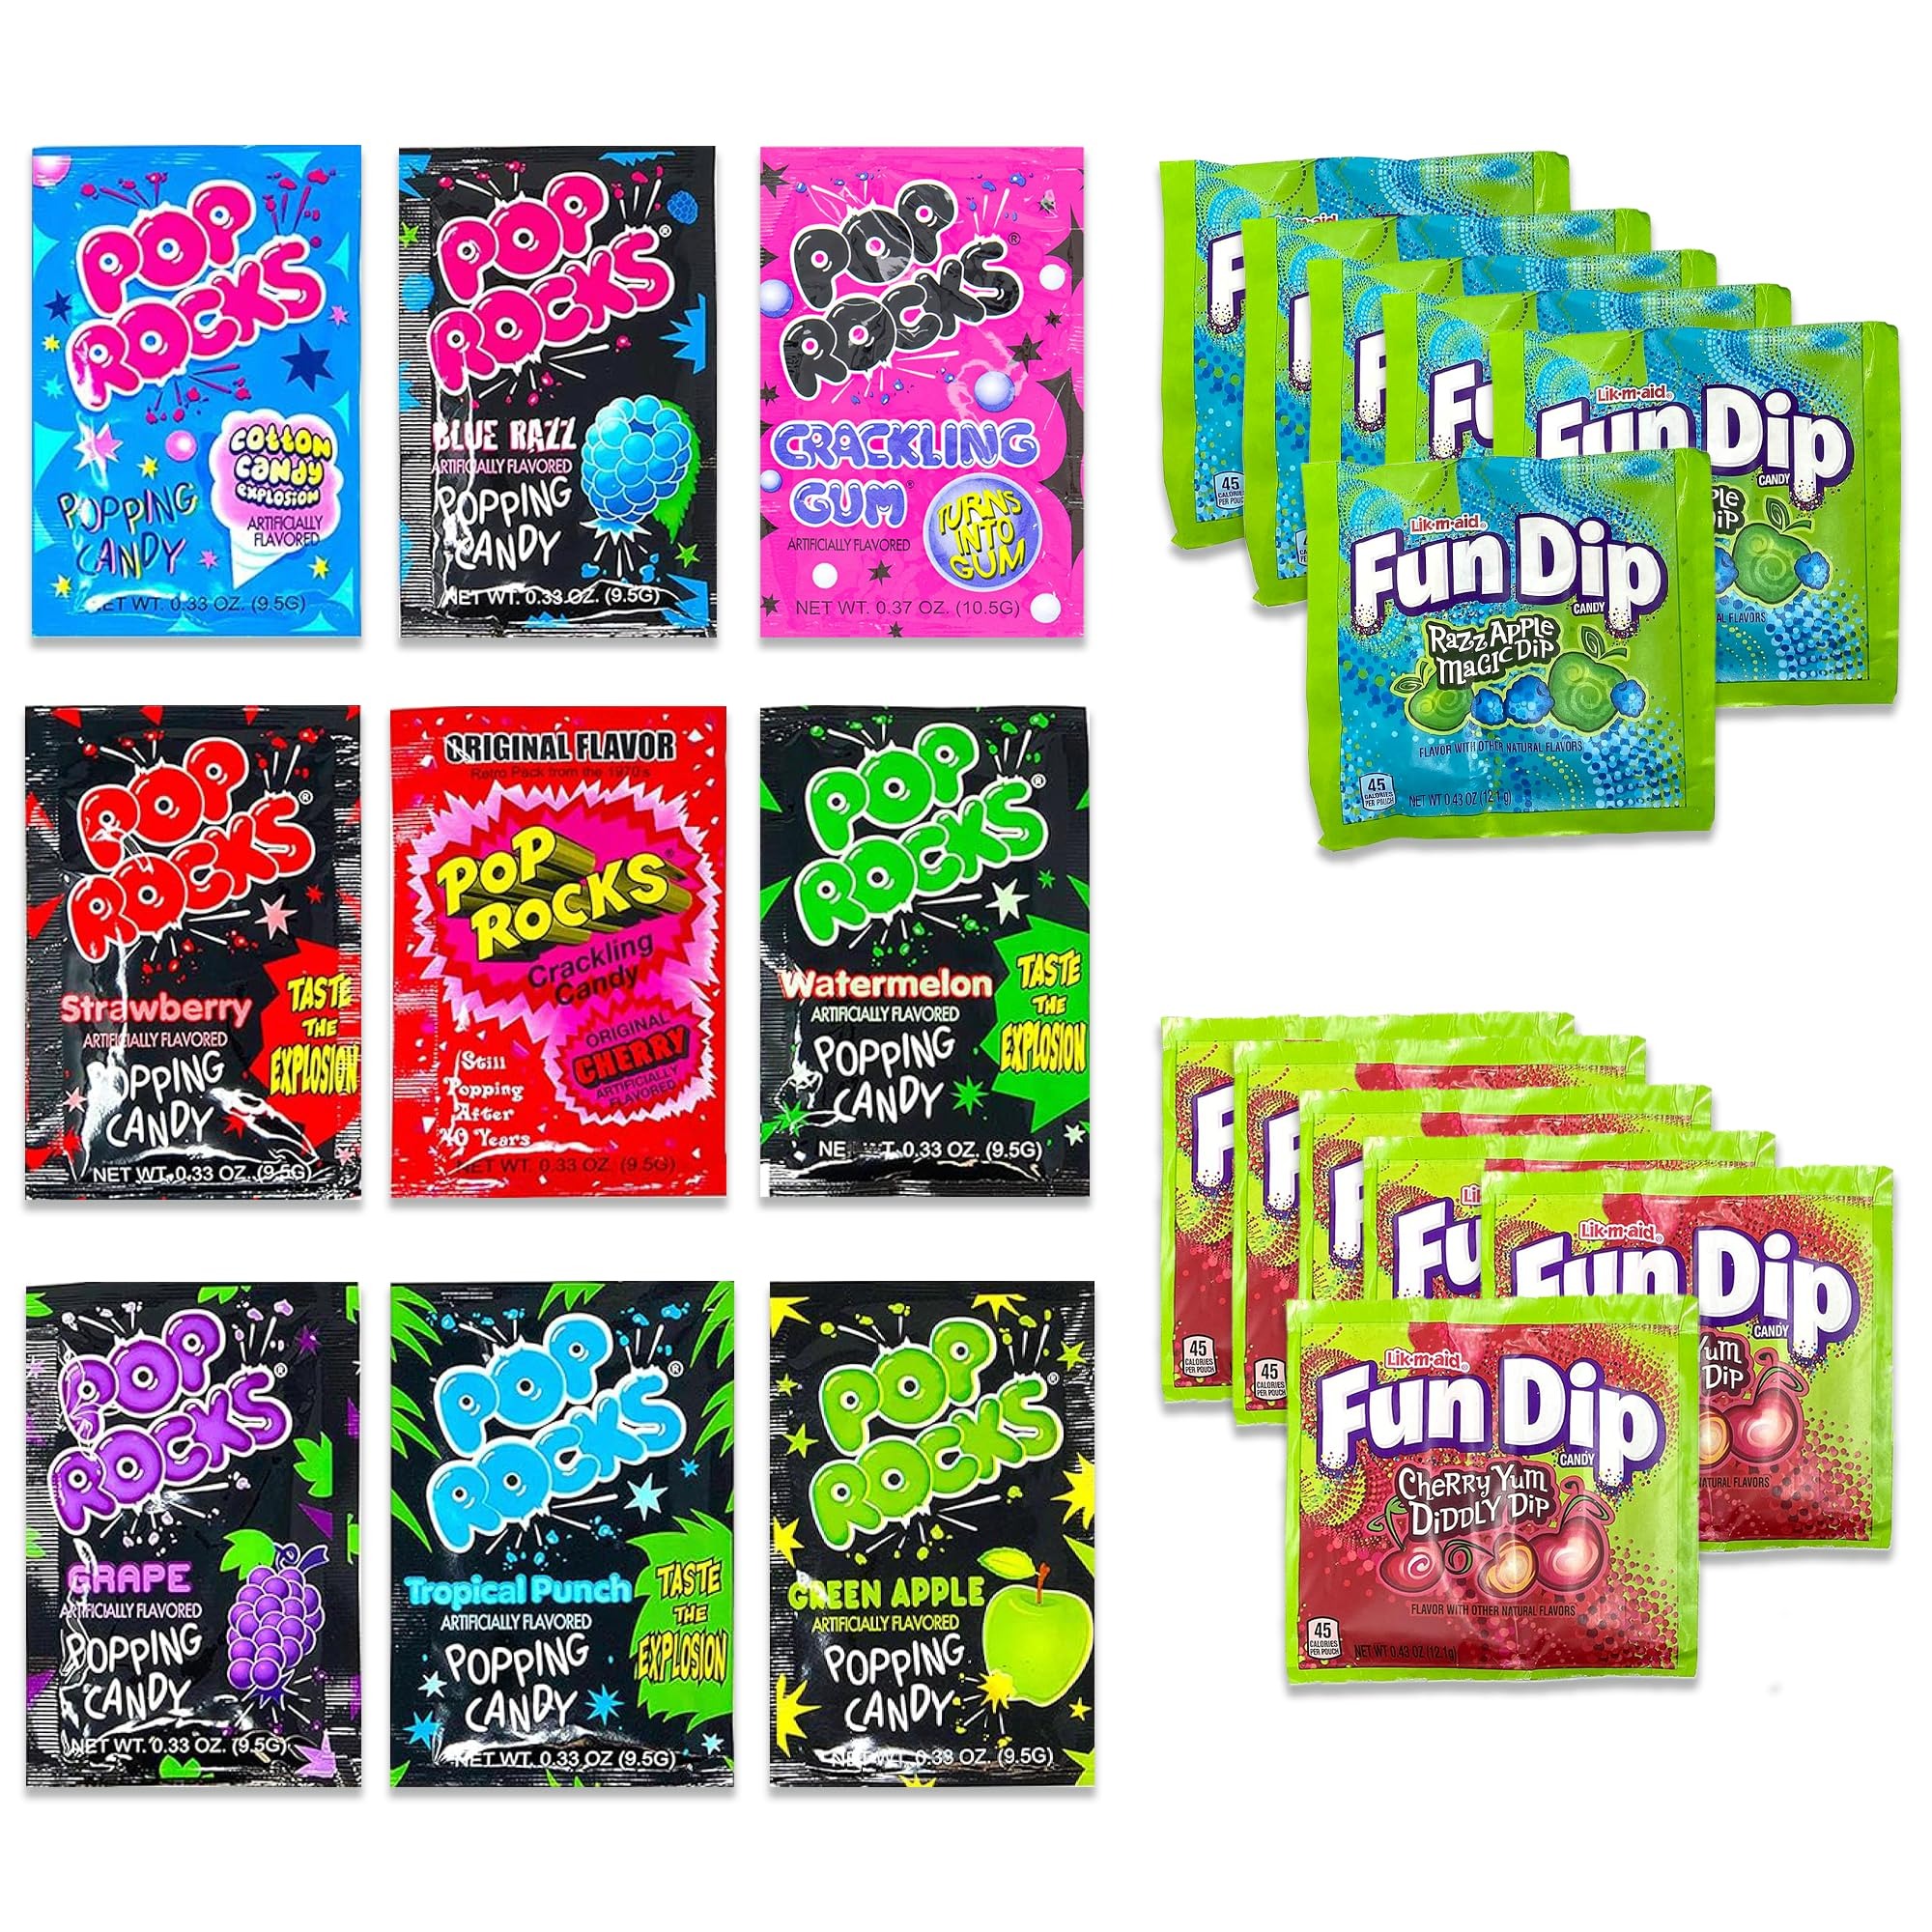
Item Name: Fun Dip and Pop Rocks Candy Bulk Variety 21 Pack. Includes 9 Flavors of PopRocks Candy Bulk Set and 12 Packs of Fun Dip Candy by Snackivore.
Value: 6.93
Unit: Ounce

Price: 17.92